Pyidaungsu Hluttaw

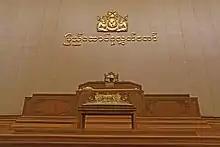
the speaker Khin Aung Myint during the session of Hluttaw

The Royal Cabinet or Hluttaw (lit. "delegation of royal [duties]") historically refers to the council of ministers in the king's court in pre-colonial Burma (Myanmar). The Hluttaw's origins trace back to the Pagan era when King Htilominlo (r. 1211–1235) created a royal cabinet of senior ministers to manage the day-to-day affairs of the government.